Kori bustard

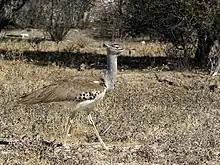
Female of the nominate race near Etosha National Park, Namibia

Less vocal than other bustards, the kori bustard is generally silent but, when alarmed, both sexes emit a loud growling bark. This is described as a "ca-caa-ca" call, repeated several times for up to 10 minutes. This call carries long distances. This call is most often given by females with young and males during agonistic encounters. Chicks as young as two weeks will also emit this alarm call when startled. The male's mating call is a deep, resonant "woum-woum-woum-woum" or "oom-oom-oom" or "wum, wum, wum, wum, wummm". This call ends with the bill snapping which is only audible at close range. Outside of the breeding display, kori bustards are often silent. A high alarm call, generally uttered by females, is sometimes heard. They may utter a deep "vum" on takeoff.